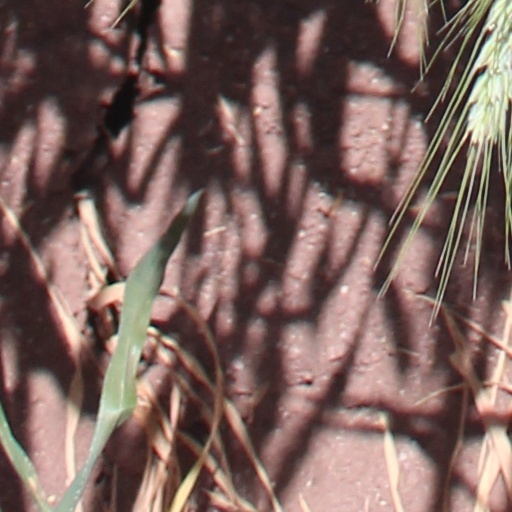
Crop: wheat